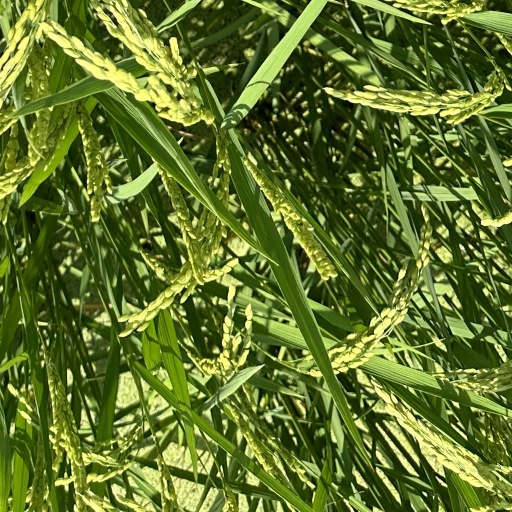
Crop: rice